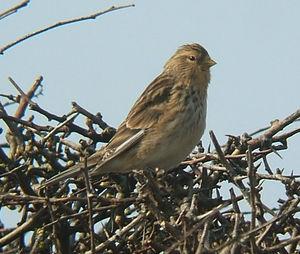
La Linotte à bec jaune est une espèce commune de passereaux appartenant à la famille des Fringillidae.